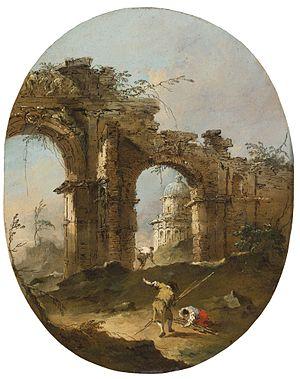
Cette page fournit une liste chronologique de tableaux du peintre vénitien de vedute Francesco Guardi.